WIOI

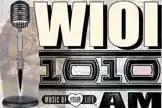
Former logo

In early 2008, Music of Your Life was acquired by entrepreneur Marc Angell. WIOI continued airing the format, which is now distributed by Music of Your Life, Inc., a public company listed on the Over the Counter stock market under the ticker symbol MYLI.